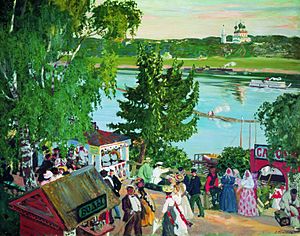
Boris Kustodijev / Galleri
Boris Mikhajlovitj Kustodijev var en russisk maler.